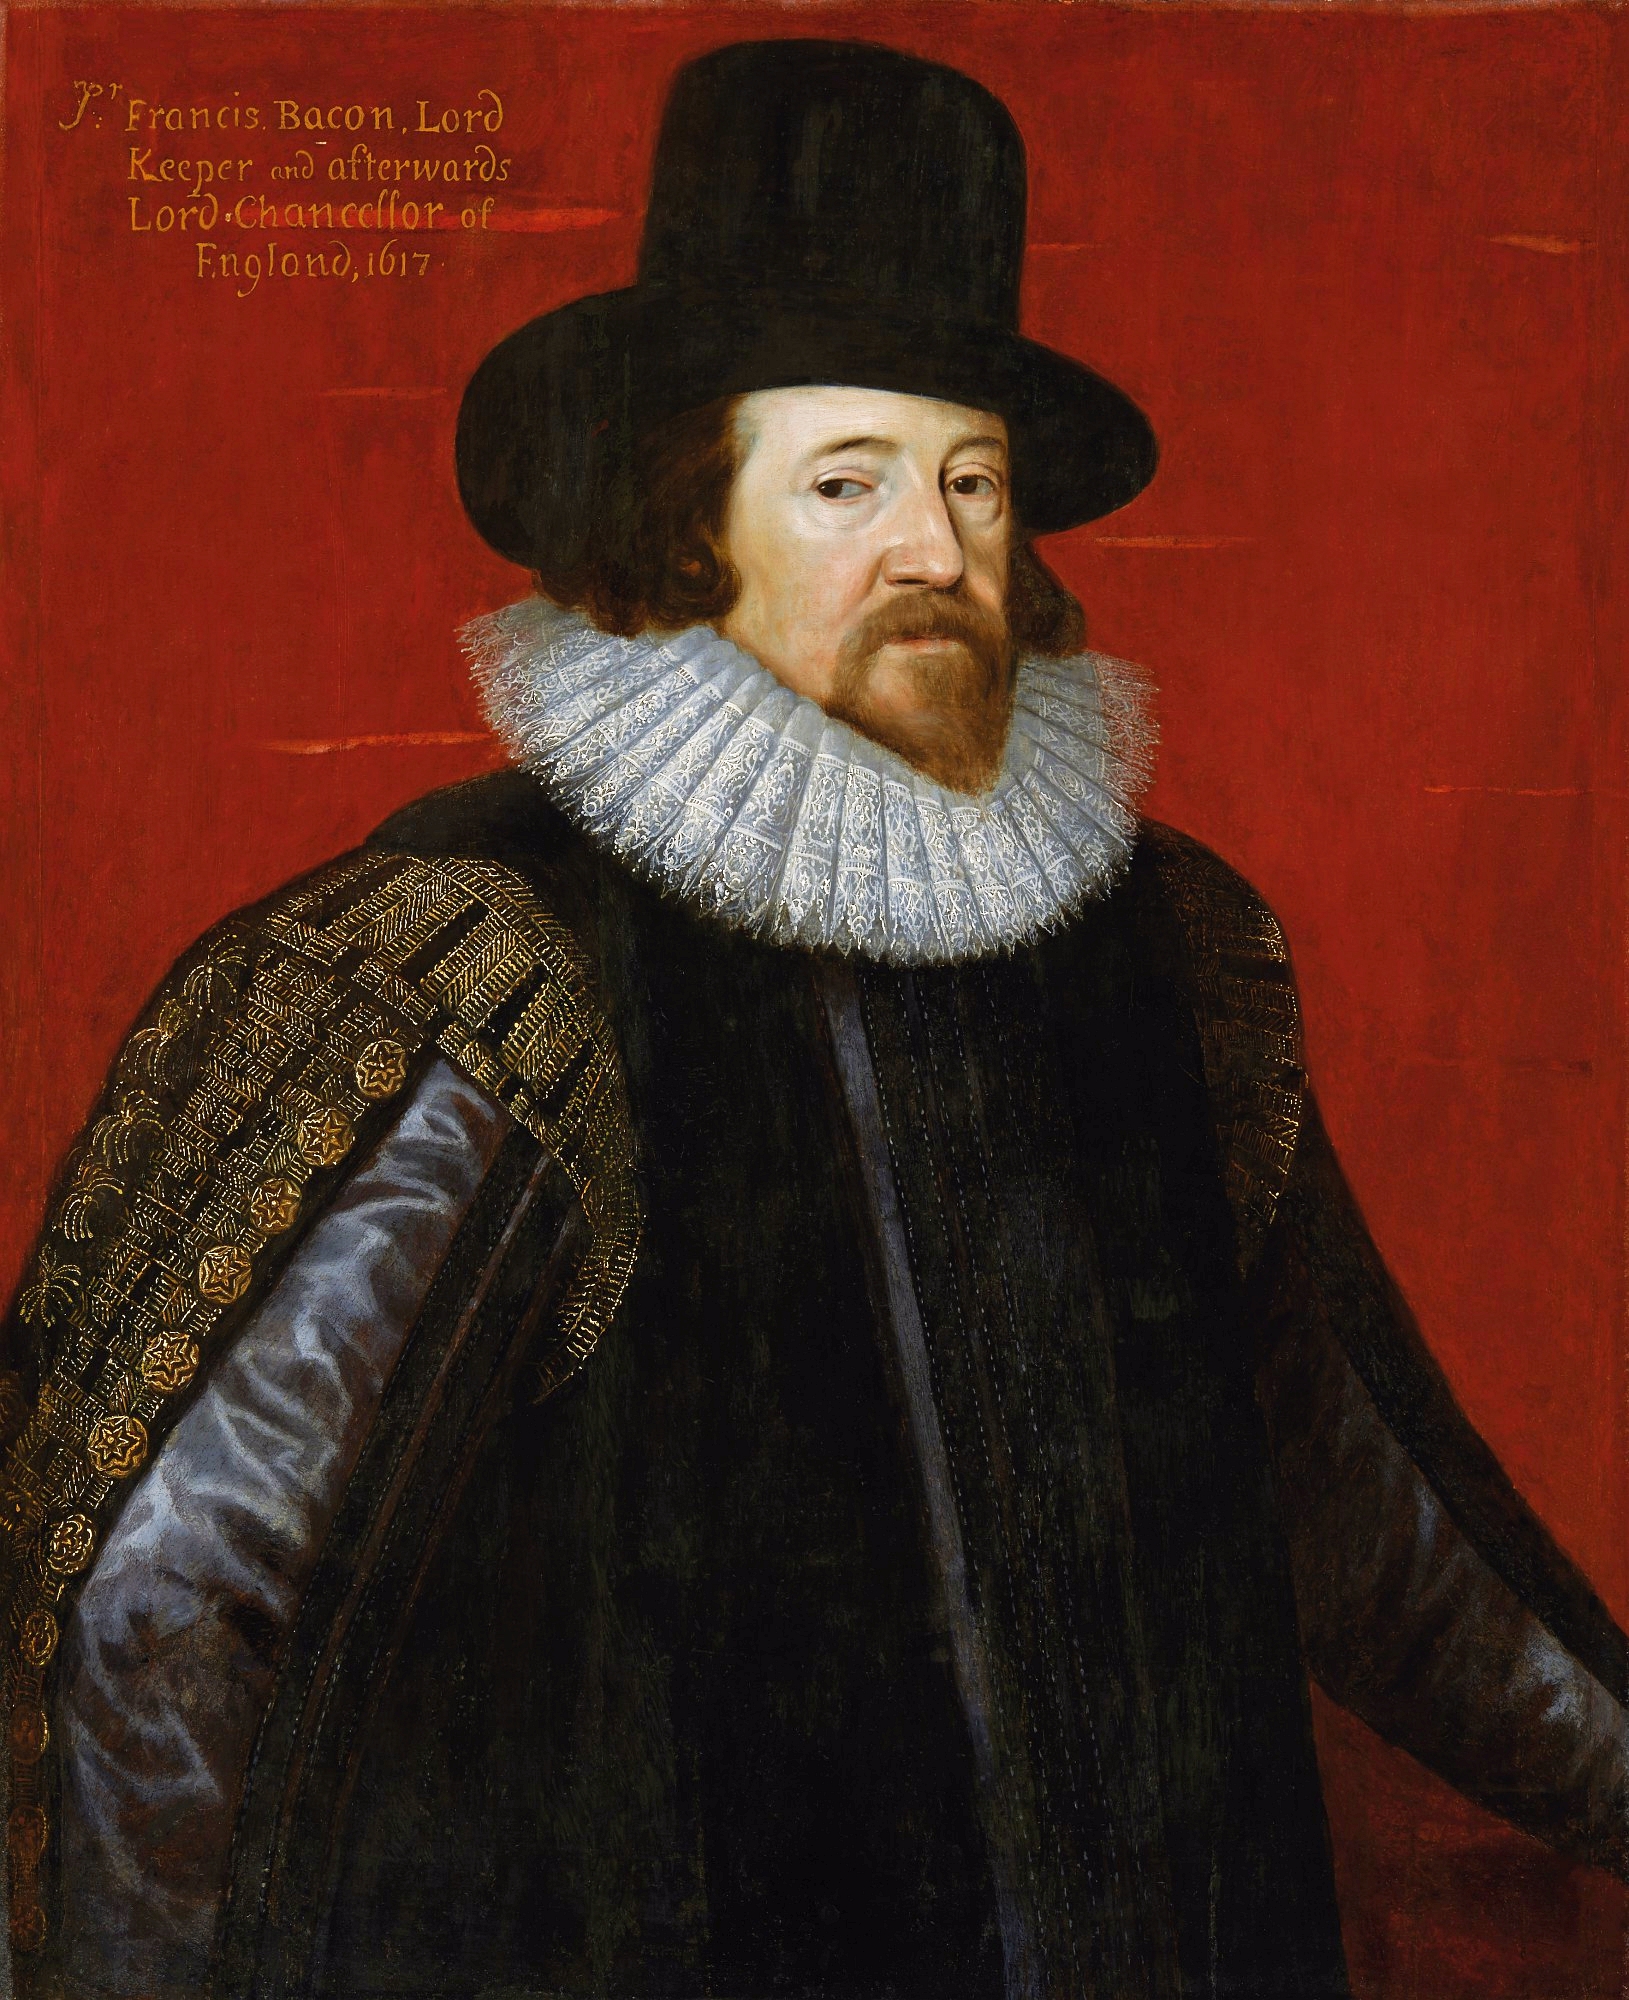
ฟรานซิส เบคอน

 |honorific-prefix = เดอะไรต์ออนะระเบิล
 |name = ฟรานซิส เบคอน
 |title = ไวส์เคานต์เซนต์อัลบัน
 |honorific-suffix =
 |image = Somer Francis Bacon.jpg
 |image_upright = 1.1
 |caption = ภาพโดยPourbus the Younger, 1617
 |office1 = ลอร์ดชานเซลเลอร์|ประธานศาลสูงสุดแห่งอังกฤษ
 |term1 =
 |monarch1 = พระเจ้าเจมส์ที่ 1 แห่งอังกฤษ|พระเจ้าเจมส์ที่ 1
 |predecessor1 = เซอร์ โทมัส เอเกอร์ตัน
 |successor1 = John Williams, Bishop of Lincoln|จอห์น วิลเลียมส์
 |office2 = อัยการสูงสุดแห่งอังกฤษและเวลส์
 |term2 =
 |monarch2 = พระเจ้าเจมส์ที่ 1 แห่งอังกฤษ|พระเจ้าเจมส์ที่ 1
 |predecessor2 = เซอร์ เฮนรี โฮบาร์ท
 |successor2 = เซอร์ เฮนรี เยลเวอร์ตัน
 |birth_date =
 |birth_place = Strand, London|สแตรนด์, ลอนดอน, อังกฤษ
 |death_date =
 |death_place = ไฮเกต, มิดเดิลเซ็กซ์, อังกฤษ
 |mother = เลดีแอนน์ เบคอน
 |father = Nicholas Bacon (Lord Keeper)|เซอร์นิโคลาส เบคอน
 |alma_mater =
 |blank1 = ผลงานสำคัญ
 |data1 = ผลงานโดยฟรานซิส เบคอน
 |signature = Francis Bacon Signature.svg
 |module = Infobox philosopher|embed=yes
 |era = ปรัชญายุคสมัยฟื้นฟูศิลปวิทยาปรัชญาในศตวรรษที่ 17
 |region = ปรัชญาตะวันตก
 |school_tradition = ประสบการณ์นิยม
 |main_interests =
 |notable_ideas = collapsible list|
 |notable_works = "Novum Organum"
 |influenced = แอริสตอเติล, Bernard Palissy|Palissy, Bernardino Telesio|Telesio, กิแกโร, Michel de Montaigne, นิกโกเลาะ มาเกียเวลลี, แพราเซลซัส, เพลโต, โรเจอร์ เบคอน, Biringuccio, วิลเลียม กิลเบิร์ต
 |influences = เบซิล มอนทากู, Encyclopédistes, , จอห์น ล็อก, โรเบิร์ต บอยล์, โทมัส ฮอบส์, ทอมัส เจฟเฟอร์สัน, วอลแตร์,
ฟรานซิส เบคอน ไวส์เคานต์เซนต์อัลบันที่ 1 () (22 มกราคม ค.ศ. 1561 – 9 เมษายน ค.ศ. 1626) เป็นนักปราชญ์ รัฐบุรุษ นักวิทยาศาสตร์ นักกฎหมาย และนักเขียนชาวอังกฤษ เป็นประธานศาลสูงสุดของอังกฤษ เบคอนเป็นที่รู้จักในฐานะผู้คิดค้นประสบการณ์นิยม (empiricism)
== มุมมองทางศาสนา ==
แม้ว่าเบคอน จะมีความเป็นเลิศทางวิชาการอย่างมากล้นและตัวเขาเองก็เป็นประจักษ์นิยม แต่ทว่าสิ่งที่น่าตกใจคือ เบคอนเป็นคนที่เชื่อในการมีอยู่ของพระเจ้า และไม่คิดว่าวิทยาศาสตร์เป็นการลบล้างพระเจ้า โดยประโยคสุดโด่งดังของเขาที่เขาได้ระบุไว้ในงานของเขา "The Essayes Or Covnsels, Civill and Morall, of Francis Lo. Vervlam, Viscovnt St. Alban (1625)" ก็คือ “ความรู้วิทยาศาสตร์อันน้อยนิดโน้มน้าวจิตใจของมนุษย์ไปสู่ลัทธิอเทวนิยม แต่ความรู้วิทยาศาสตร์ที่ลึกซึ้งจะนำจิตใจของมนุษย์มาสู่ศาสนา”Bacon, Francis (1625). The Essayes Or Covnsels, Civill and Morall, of Francis Lo. Vervlam, Viscovnt St. Alban. London. p. 90.
ทัศนะที่มีน้ำหนักจากนักวิชาการที่ได้ศึกษางานของเบคอนอย่างละเอียด อย่าง สตีเฟน แม็คไนท์ (Stephen A. McKnight) ในหนังสือของเขา "The Religious Foundation of Francis Bacon’s Thought (2006)" ให้เหตุผลว่าเบคอนถือความเชื่อทางศาสนาอย่างแท้จริง แม็คไนท์ใช้ "การวิเคราะห์ข้อความอย่างใกล้ชิด" ของงานแปดชิ้นของเบคอนเพื่อแสดงให้เห็นว่า "วิสัยทัศน์ของเบคอนในการปฏิรูปหรือ 'การสร้างโครงสร้าง' นั้นดึงมาจากพระคัมภีร์ของยิว-คริสเตียนและยิ่งไปกว่านั้น งานของเขาไม่ได้เป็นปฏิเสธศาสนาคริสต์หรือศาสนาใด ความเชื่อเหล่านั้นยังเป็นรากฐานที่สำคัญของโครงการทั้งหมดของเขาอีกด้วย
แม็คไนท์ โต้แย้งว่างานเขียนของเบคอนมีจุดมุ่งหมายที่จะเปิดเผย "ความเข้าใจพระคัมภีร์ในระดับที่แท้จริงและลึกซึ้งยิ่งขึ้นและการช่วยชีวิตของพระเจ้าในประวัติศาสตร์"Stephen McKnight. "The ReligiousFoundations of Francis Bacon’s Thought." (Columbia: University of Missouri Press, 2006) p.3
== อ้างอิง ==
หมวดหมู่:ประธานศาลสูงของอังกฤษ
หมวดหมู่:นักปรัชญาชาวอังกฤษ
หมวดหมู่:เสียชีวิตจากโรคปอดบวม
หมวดหมู่:ไวเคานต์อังกฤษ
หมวดหมู่:เซอร์